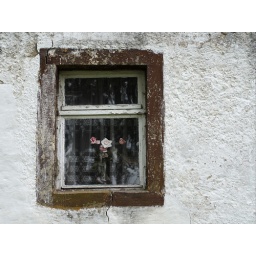
flowers in the window